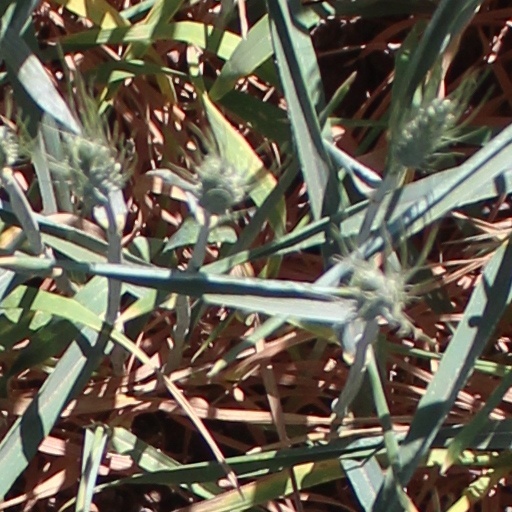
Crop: wheat